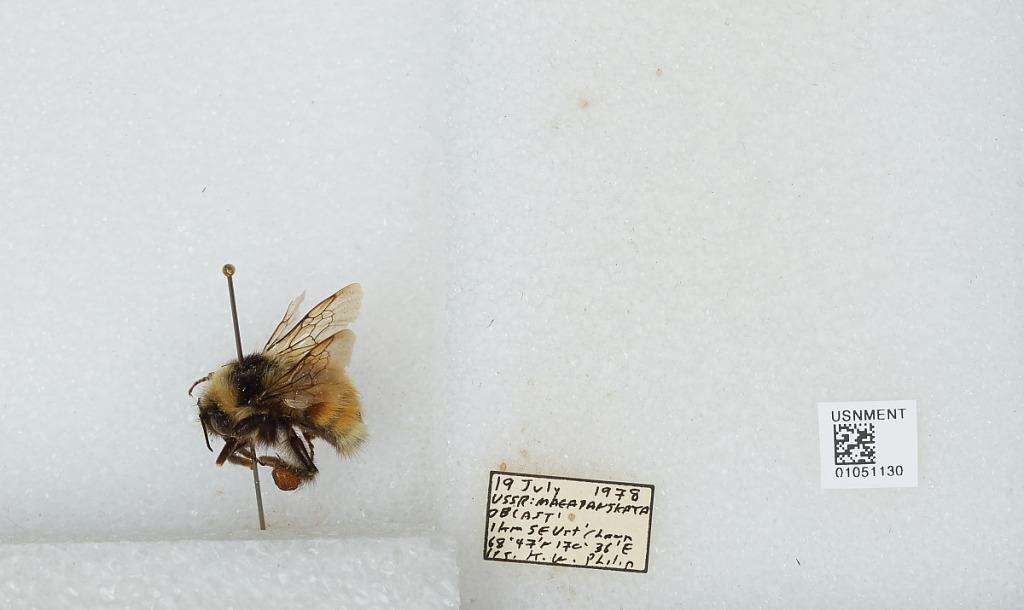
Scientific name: Bombus sp.
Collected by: K. Philip
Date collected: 1978-7-19
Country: Russia
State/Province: Magadan
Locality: Magadanskaya Oblast, 1 km SE Ust'Chaun
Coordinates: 68.47, 170.37